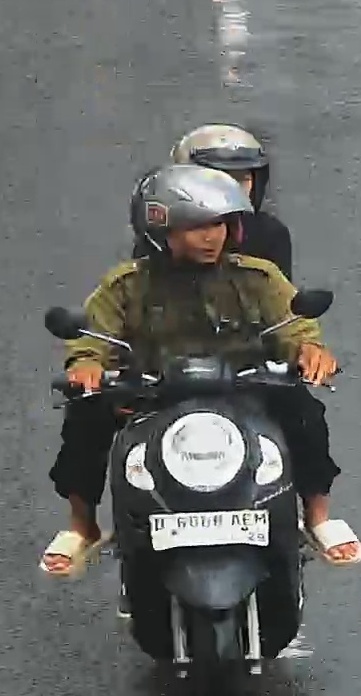
person-with-helmet: 2
person-without-helmet: 0